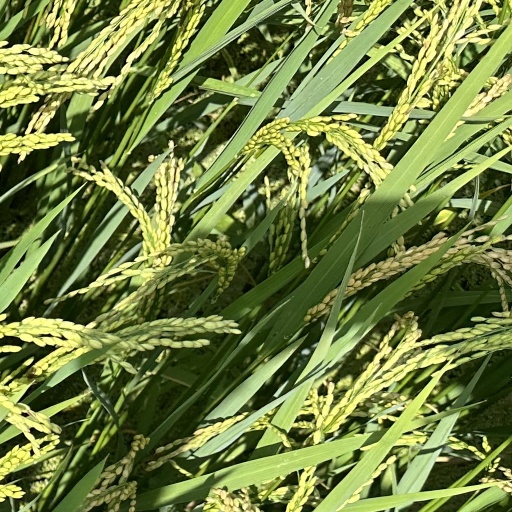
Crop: rice